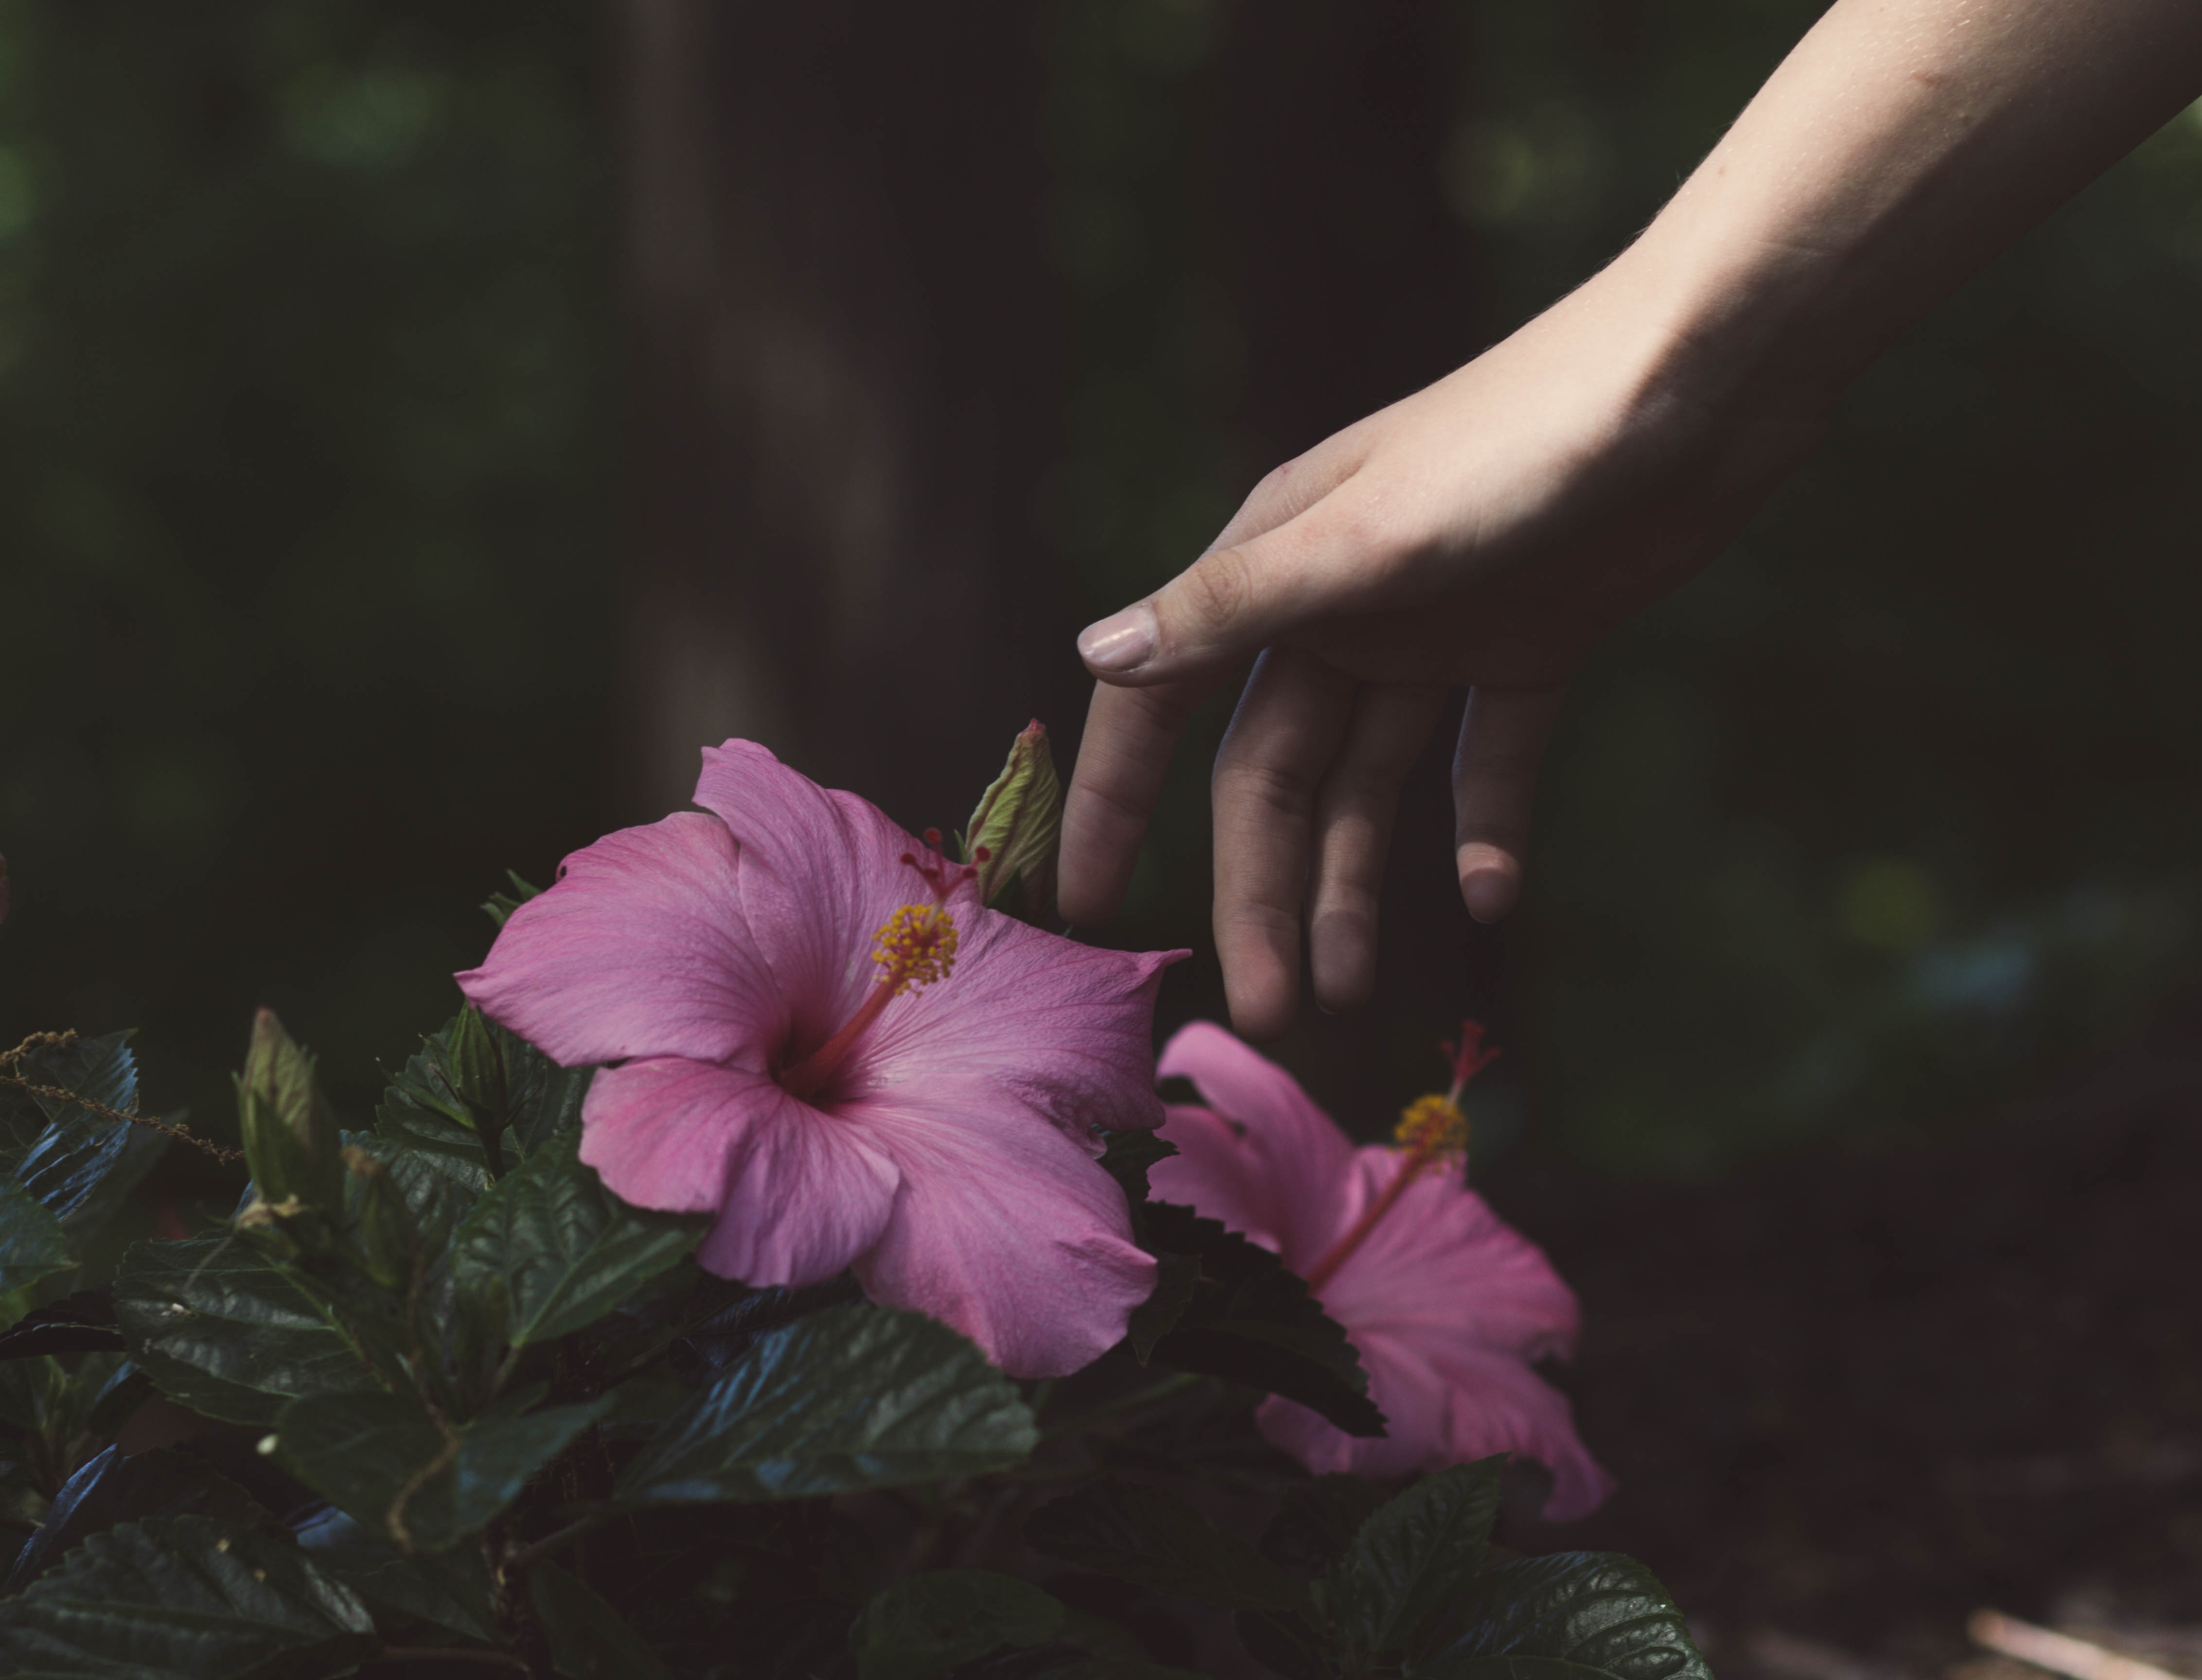
nature, blossom, plant, sunlight, leaf, flower, petal, green, botany, flora, hibiscus, macro photography, flowering plant, land plant